East End and West End of Oslo

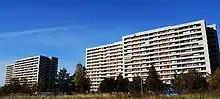
High-rise buildings on Nåkkves vei in Tveita, a satellite town in the East End.

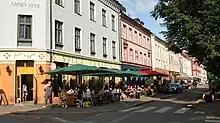
Grünerløkka, Grüners gate near Olaf Ryes plass.

The differences in living standards, incomes and possessions between the east and the west are significant even in the 21st century, which can be seen from the table below. Most people who do not have access to quality living and modern security live in the East End, but this is only a small part of the population. Most people who have access to large economic resources live in the West End, but this is also a small part of the population. Those workers and pensioners that form the majority are divided fairly equally in the income and living standard scales, and the difference between the East End and the West End is not so sharp as it used to be. Seen from a statistic viewpoint, the district of St. Hanshaugen is located in the inner west, with its very young population, and the district of Østensjø in the outer east, near each other, and far away from the extremes.